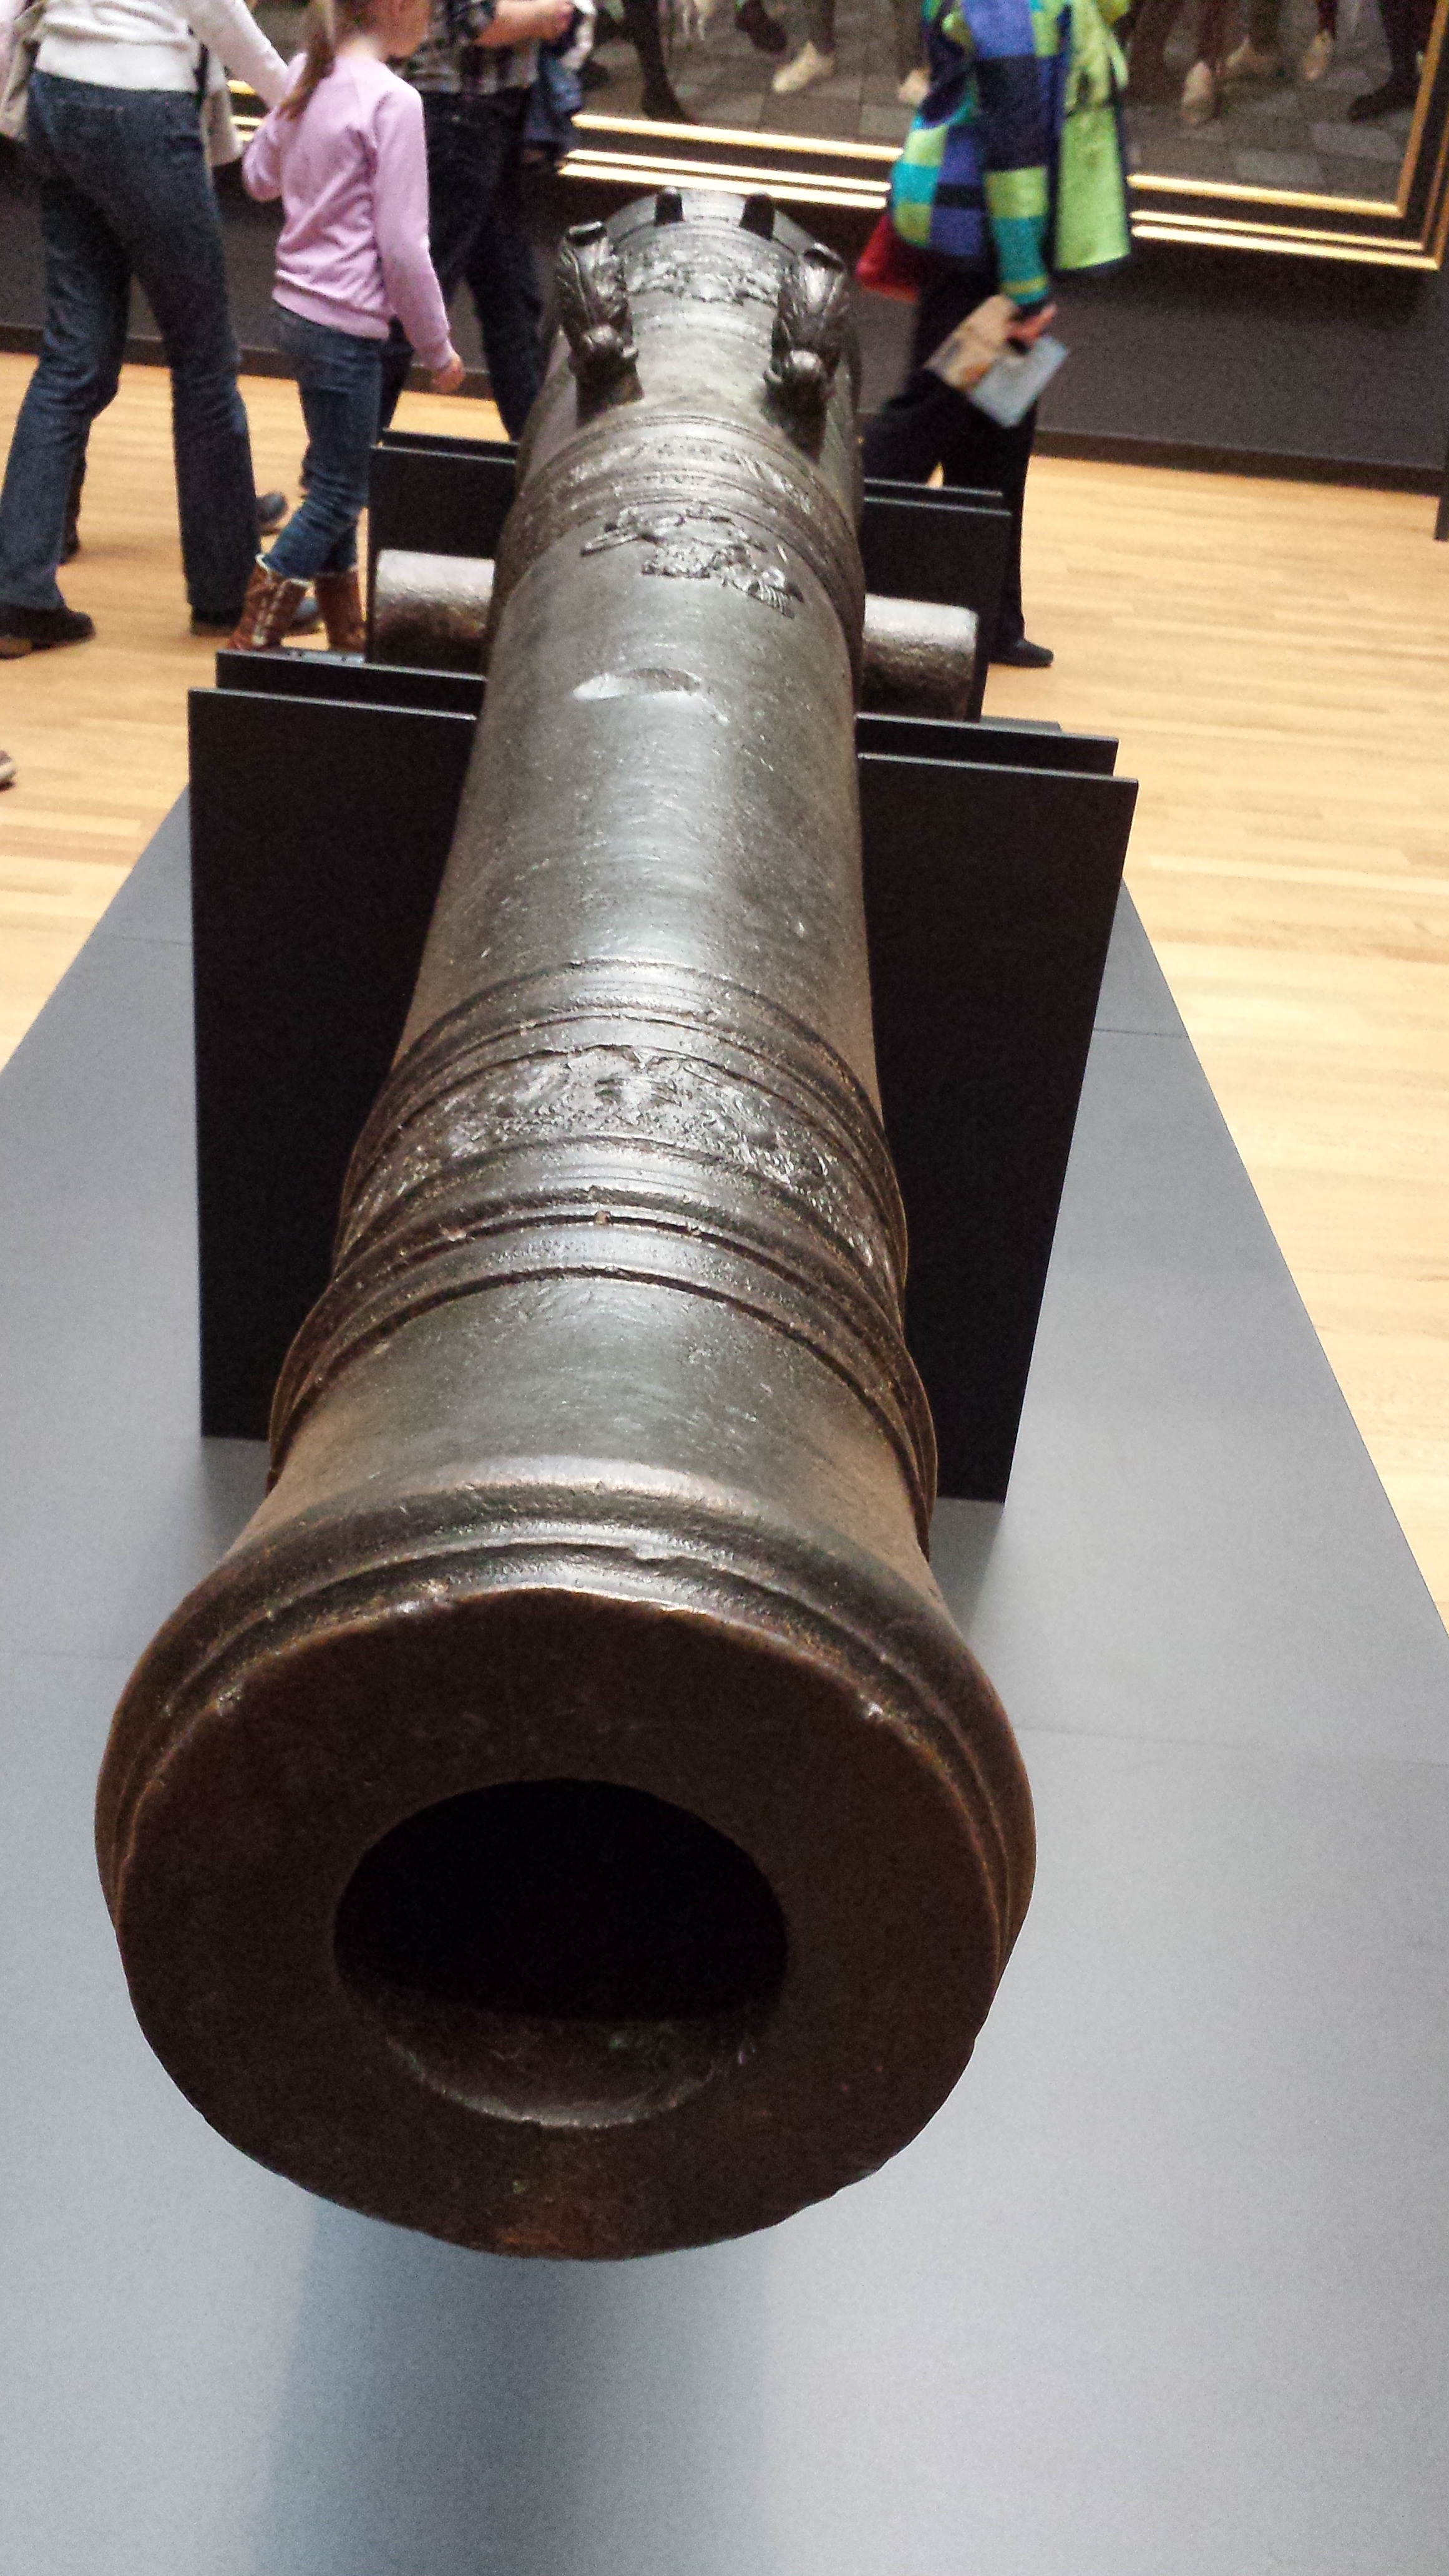
wood, bell, museum, musical instrument, art, holland, amsterdam, netherlands, gun, rijksmuseum, man made object